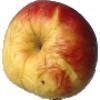
Label: red_yellow_apple